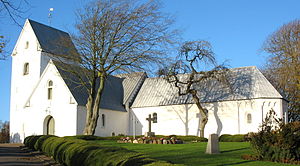
Vor Frue Kirke (Skive Kommune)
Vor Frue Kirke, Skives ældste kirke
Vor Frue Kirke er Skives gamle middelalderkirke. Den er opført omkring år 1200.